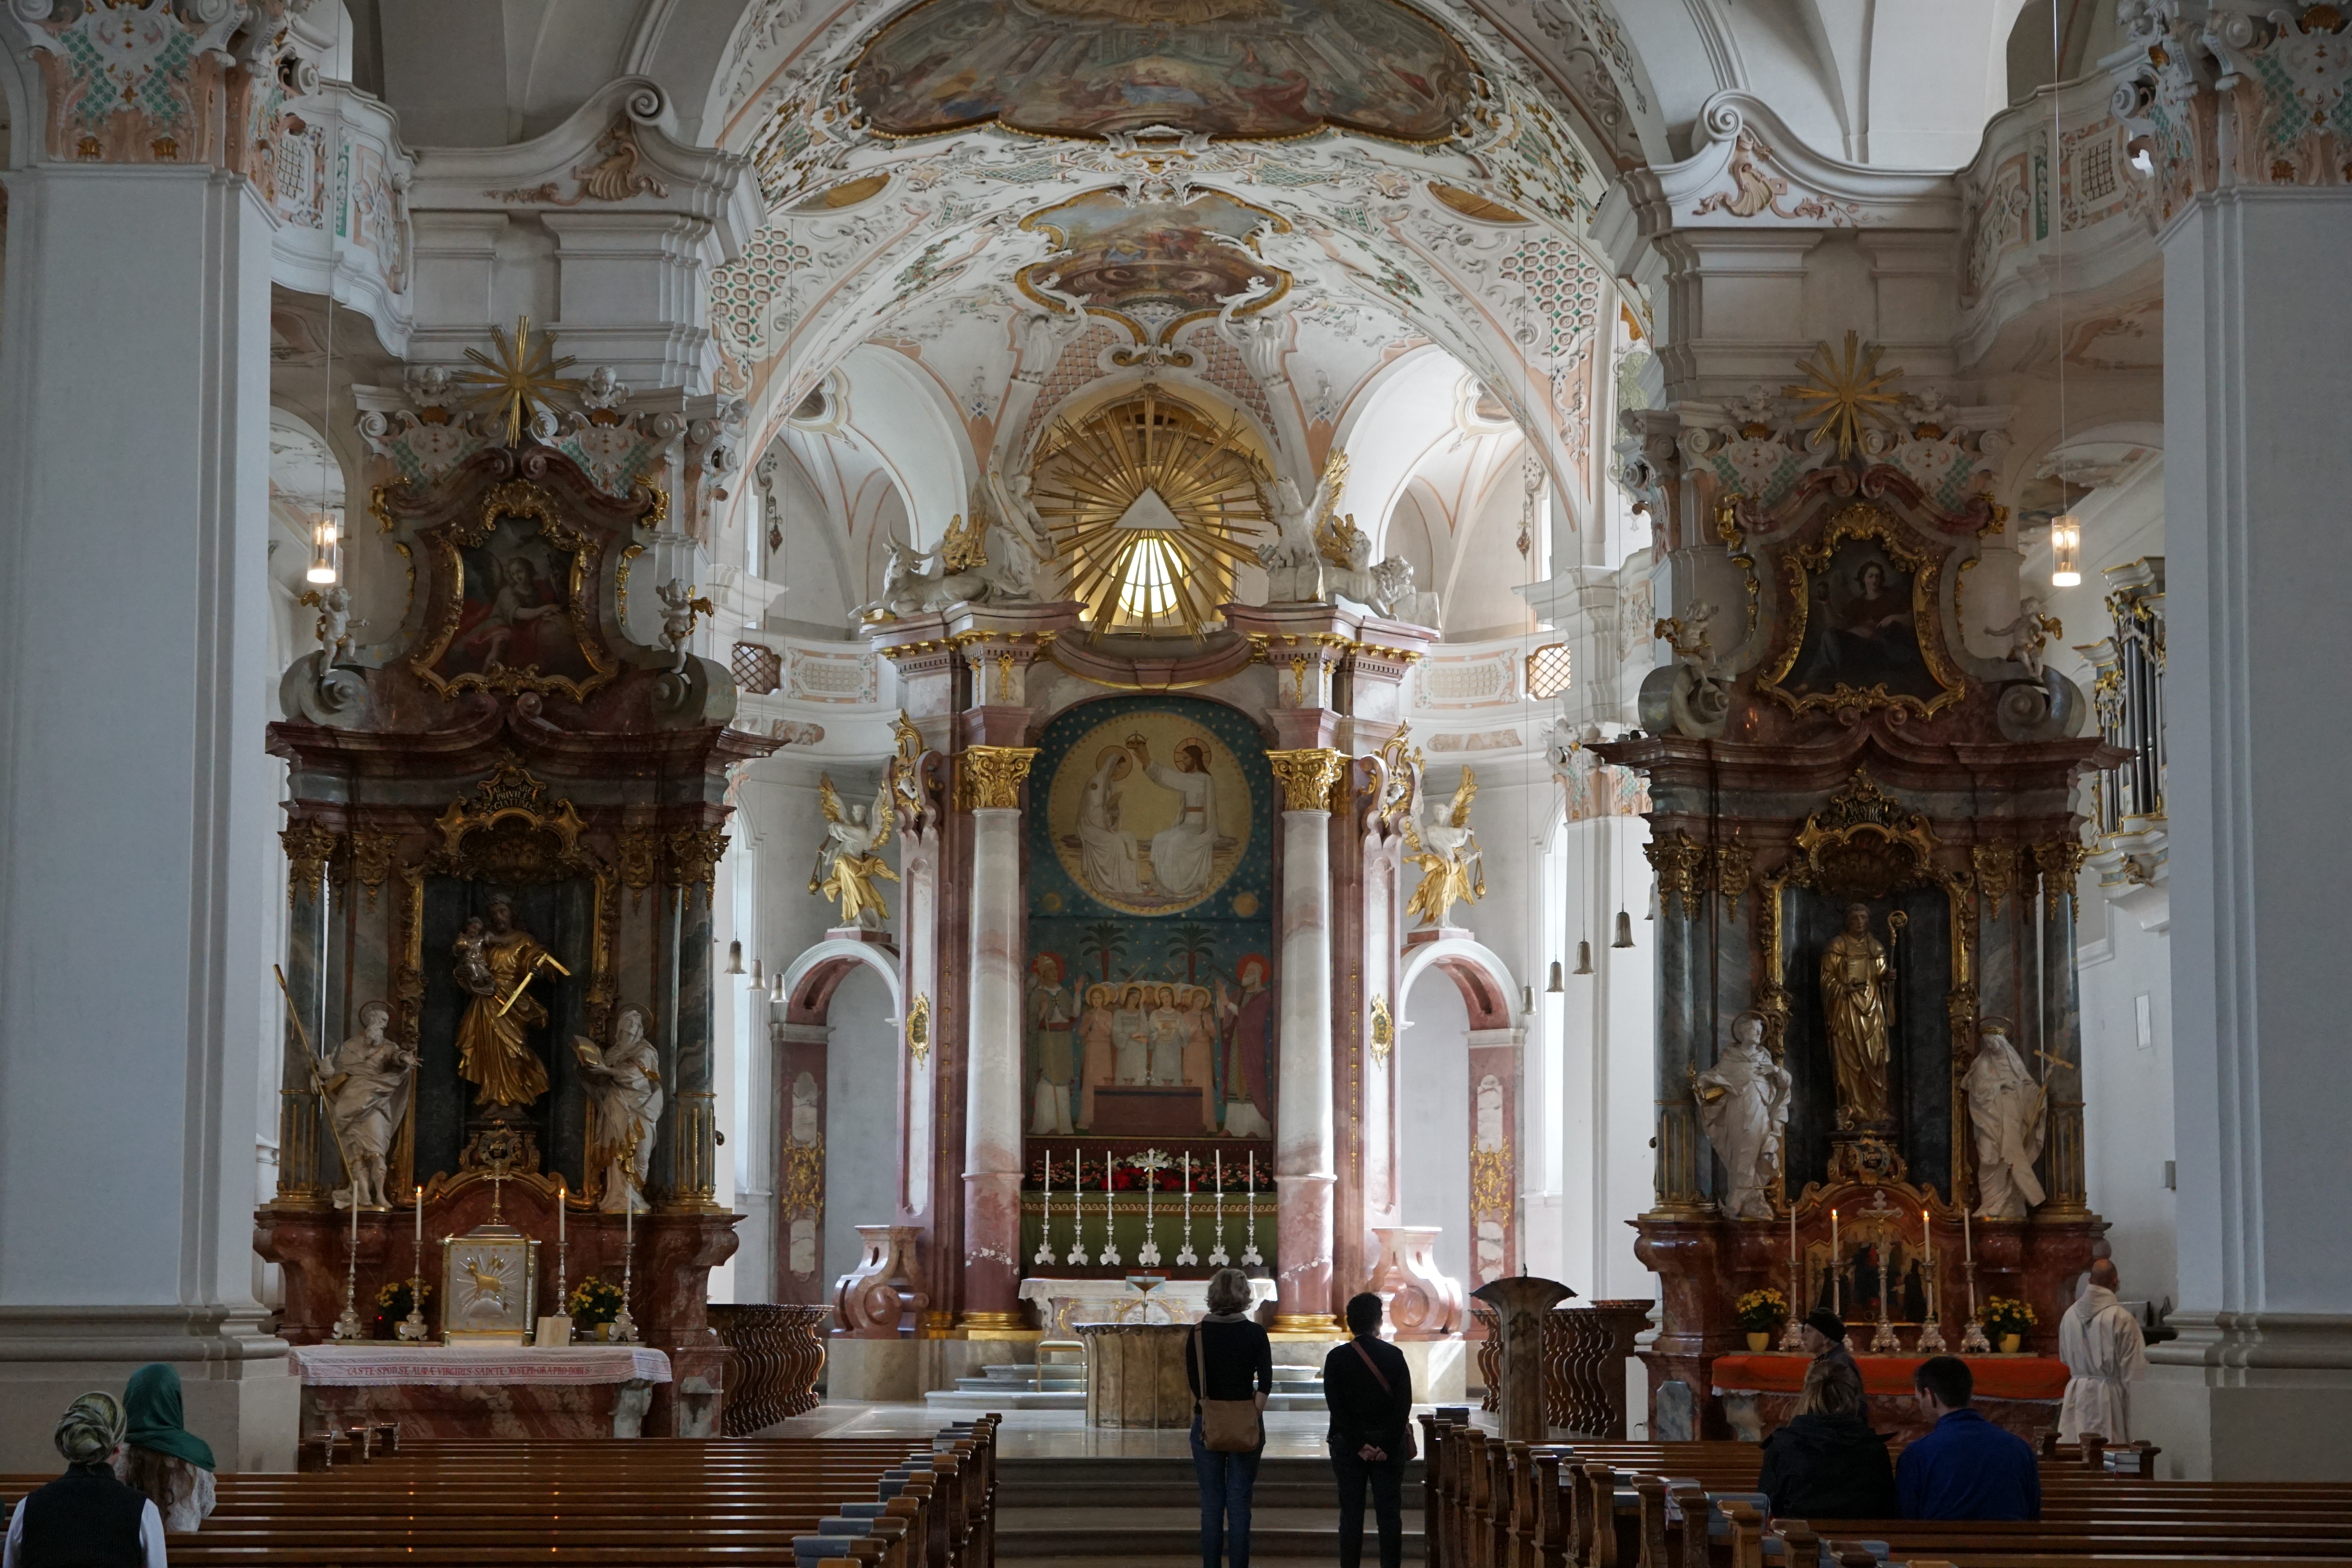
architecture, building, religion, church, cathedral, chapel, place of worship, catholic, altar, faith, monastery, maria, germany, synagogue, basilica, god, exam, beuron